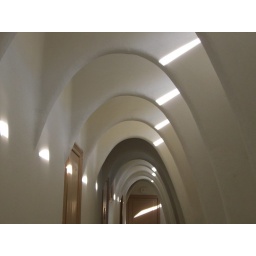
Fascinating geometries on the last floor under the roof